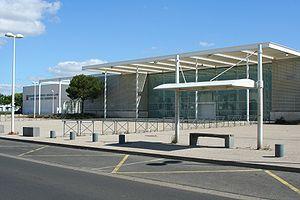
Lycée Auguste Loubatières à Agde (Hérault - France)
Agde est une commune française située dans le département de l'Hérault, en région Occitanie.